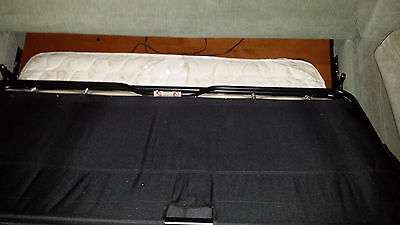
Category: sofa